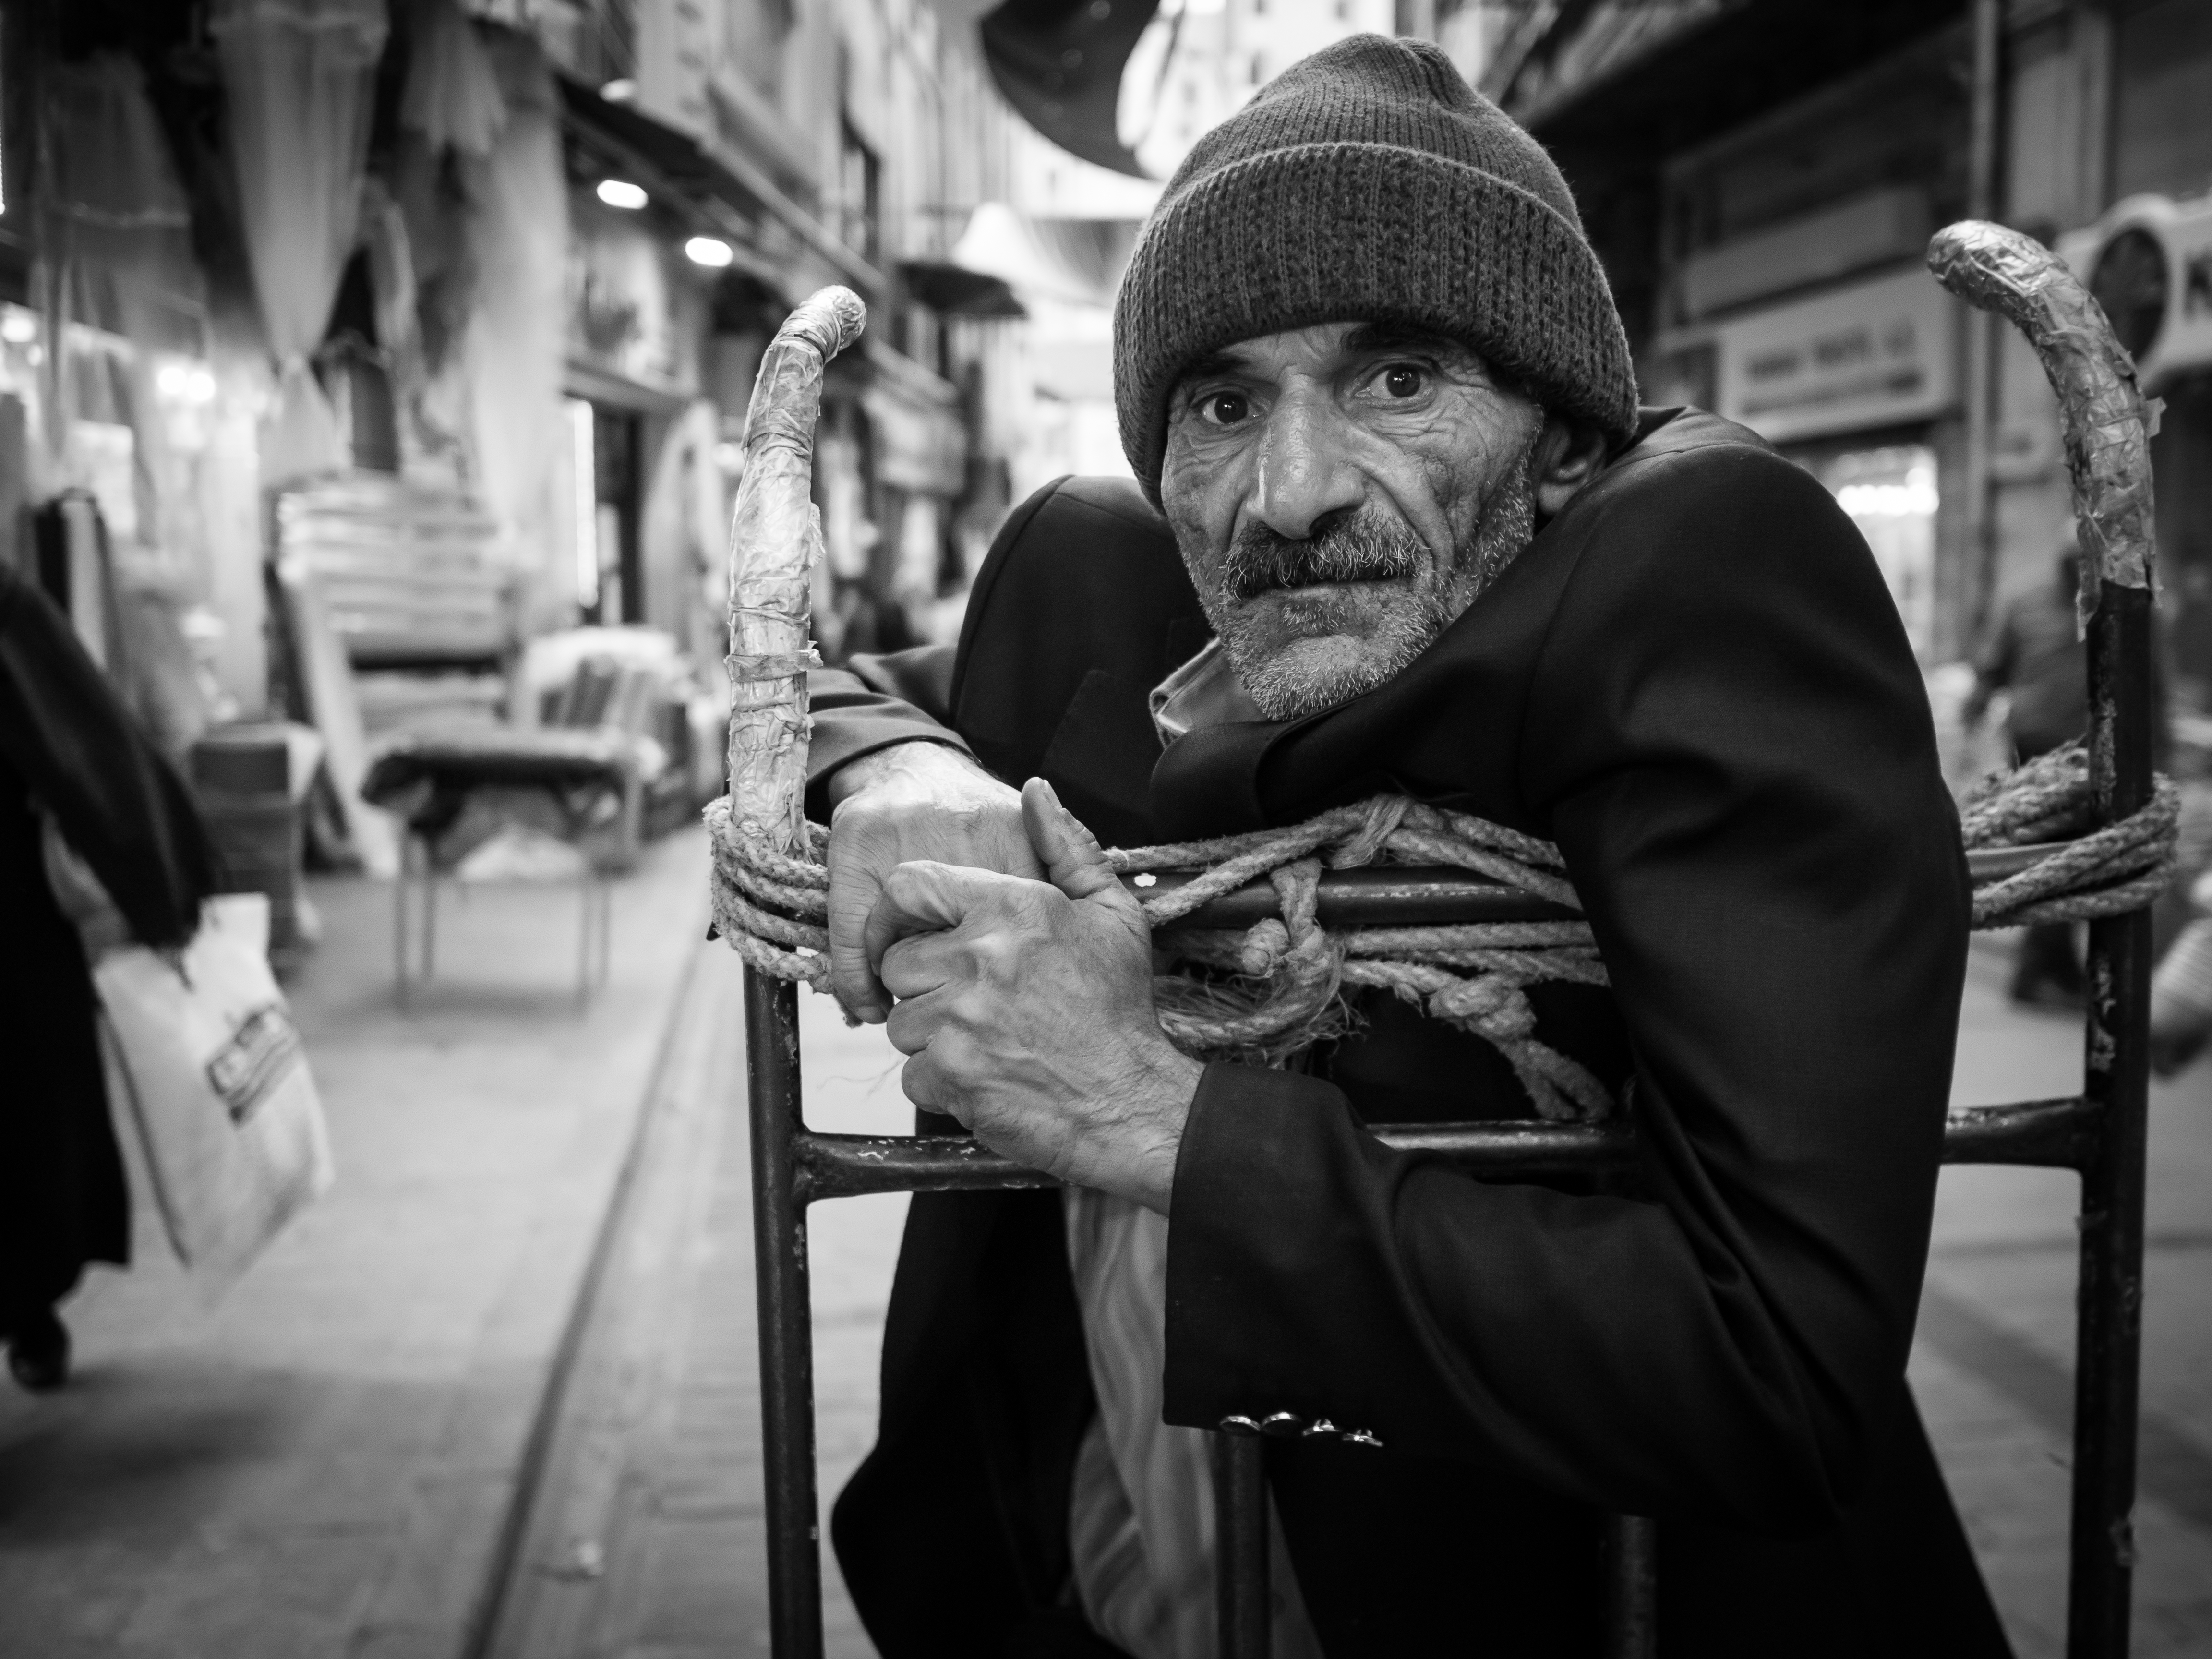
man, person, black and white, people, road, white, street, photography, crowd, ebook, male, training, black, monochrome, streetphotography, flickr, thomas, video, infrastructure, olympus, photograph, omd, fuji, leica, monochrom, leuthard, hcb, thomasleuthard, monochrome photography, film noir